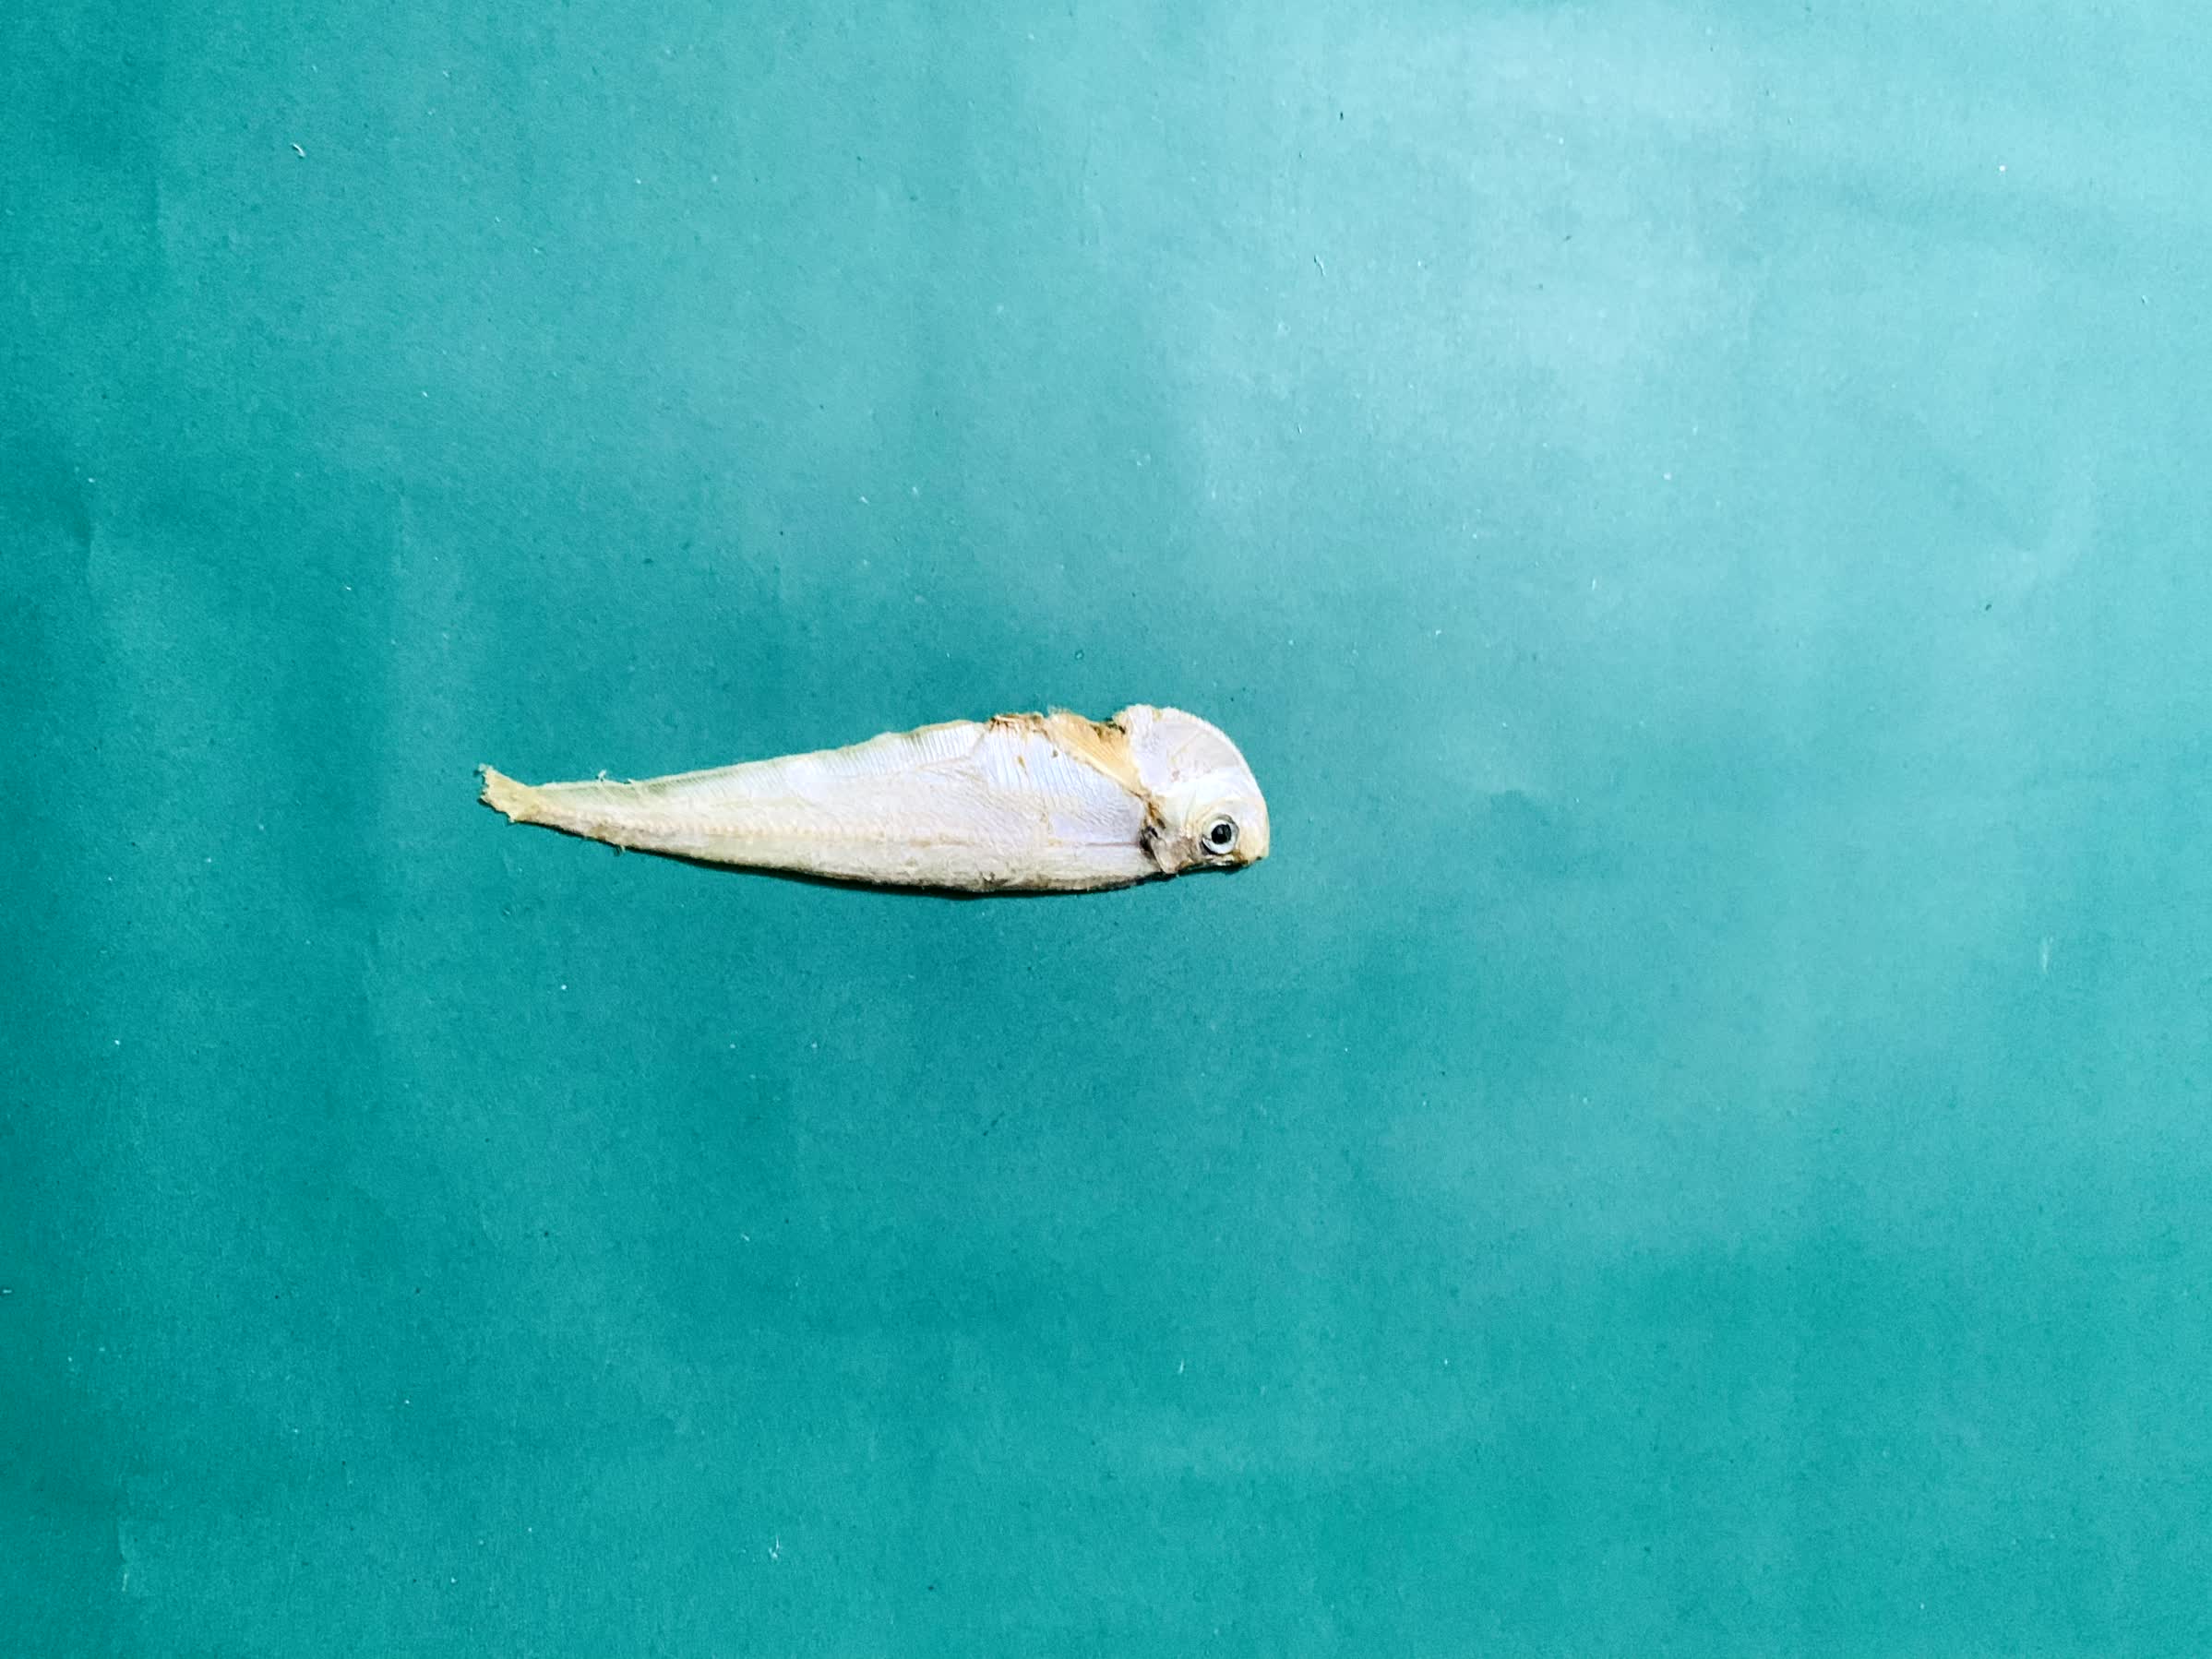
Species: Shukna Feuwa